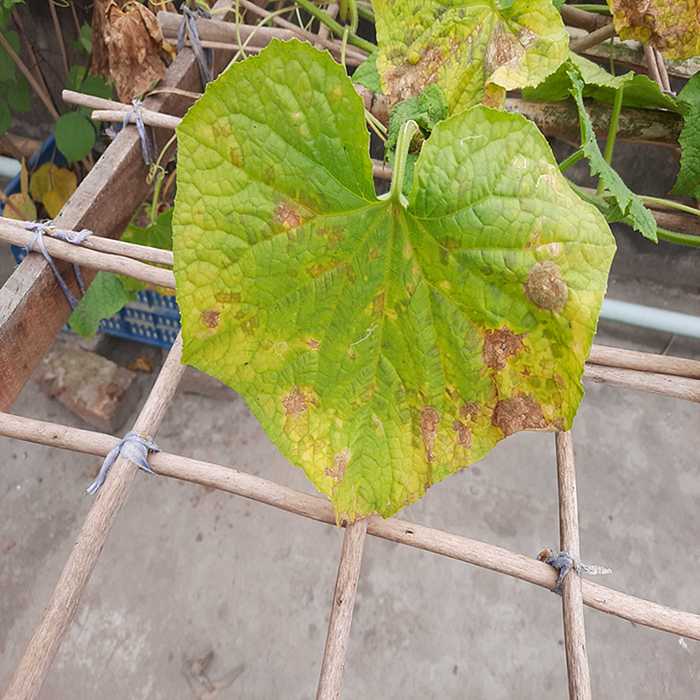
Plant: Cucumber
Label: Anthracnose lesions